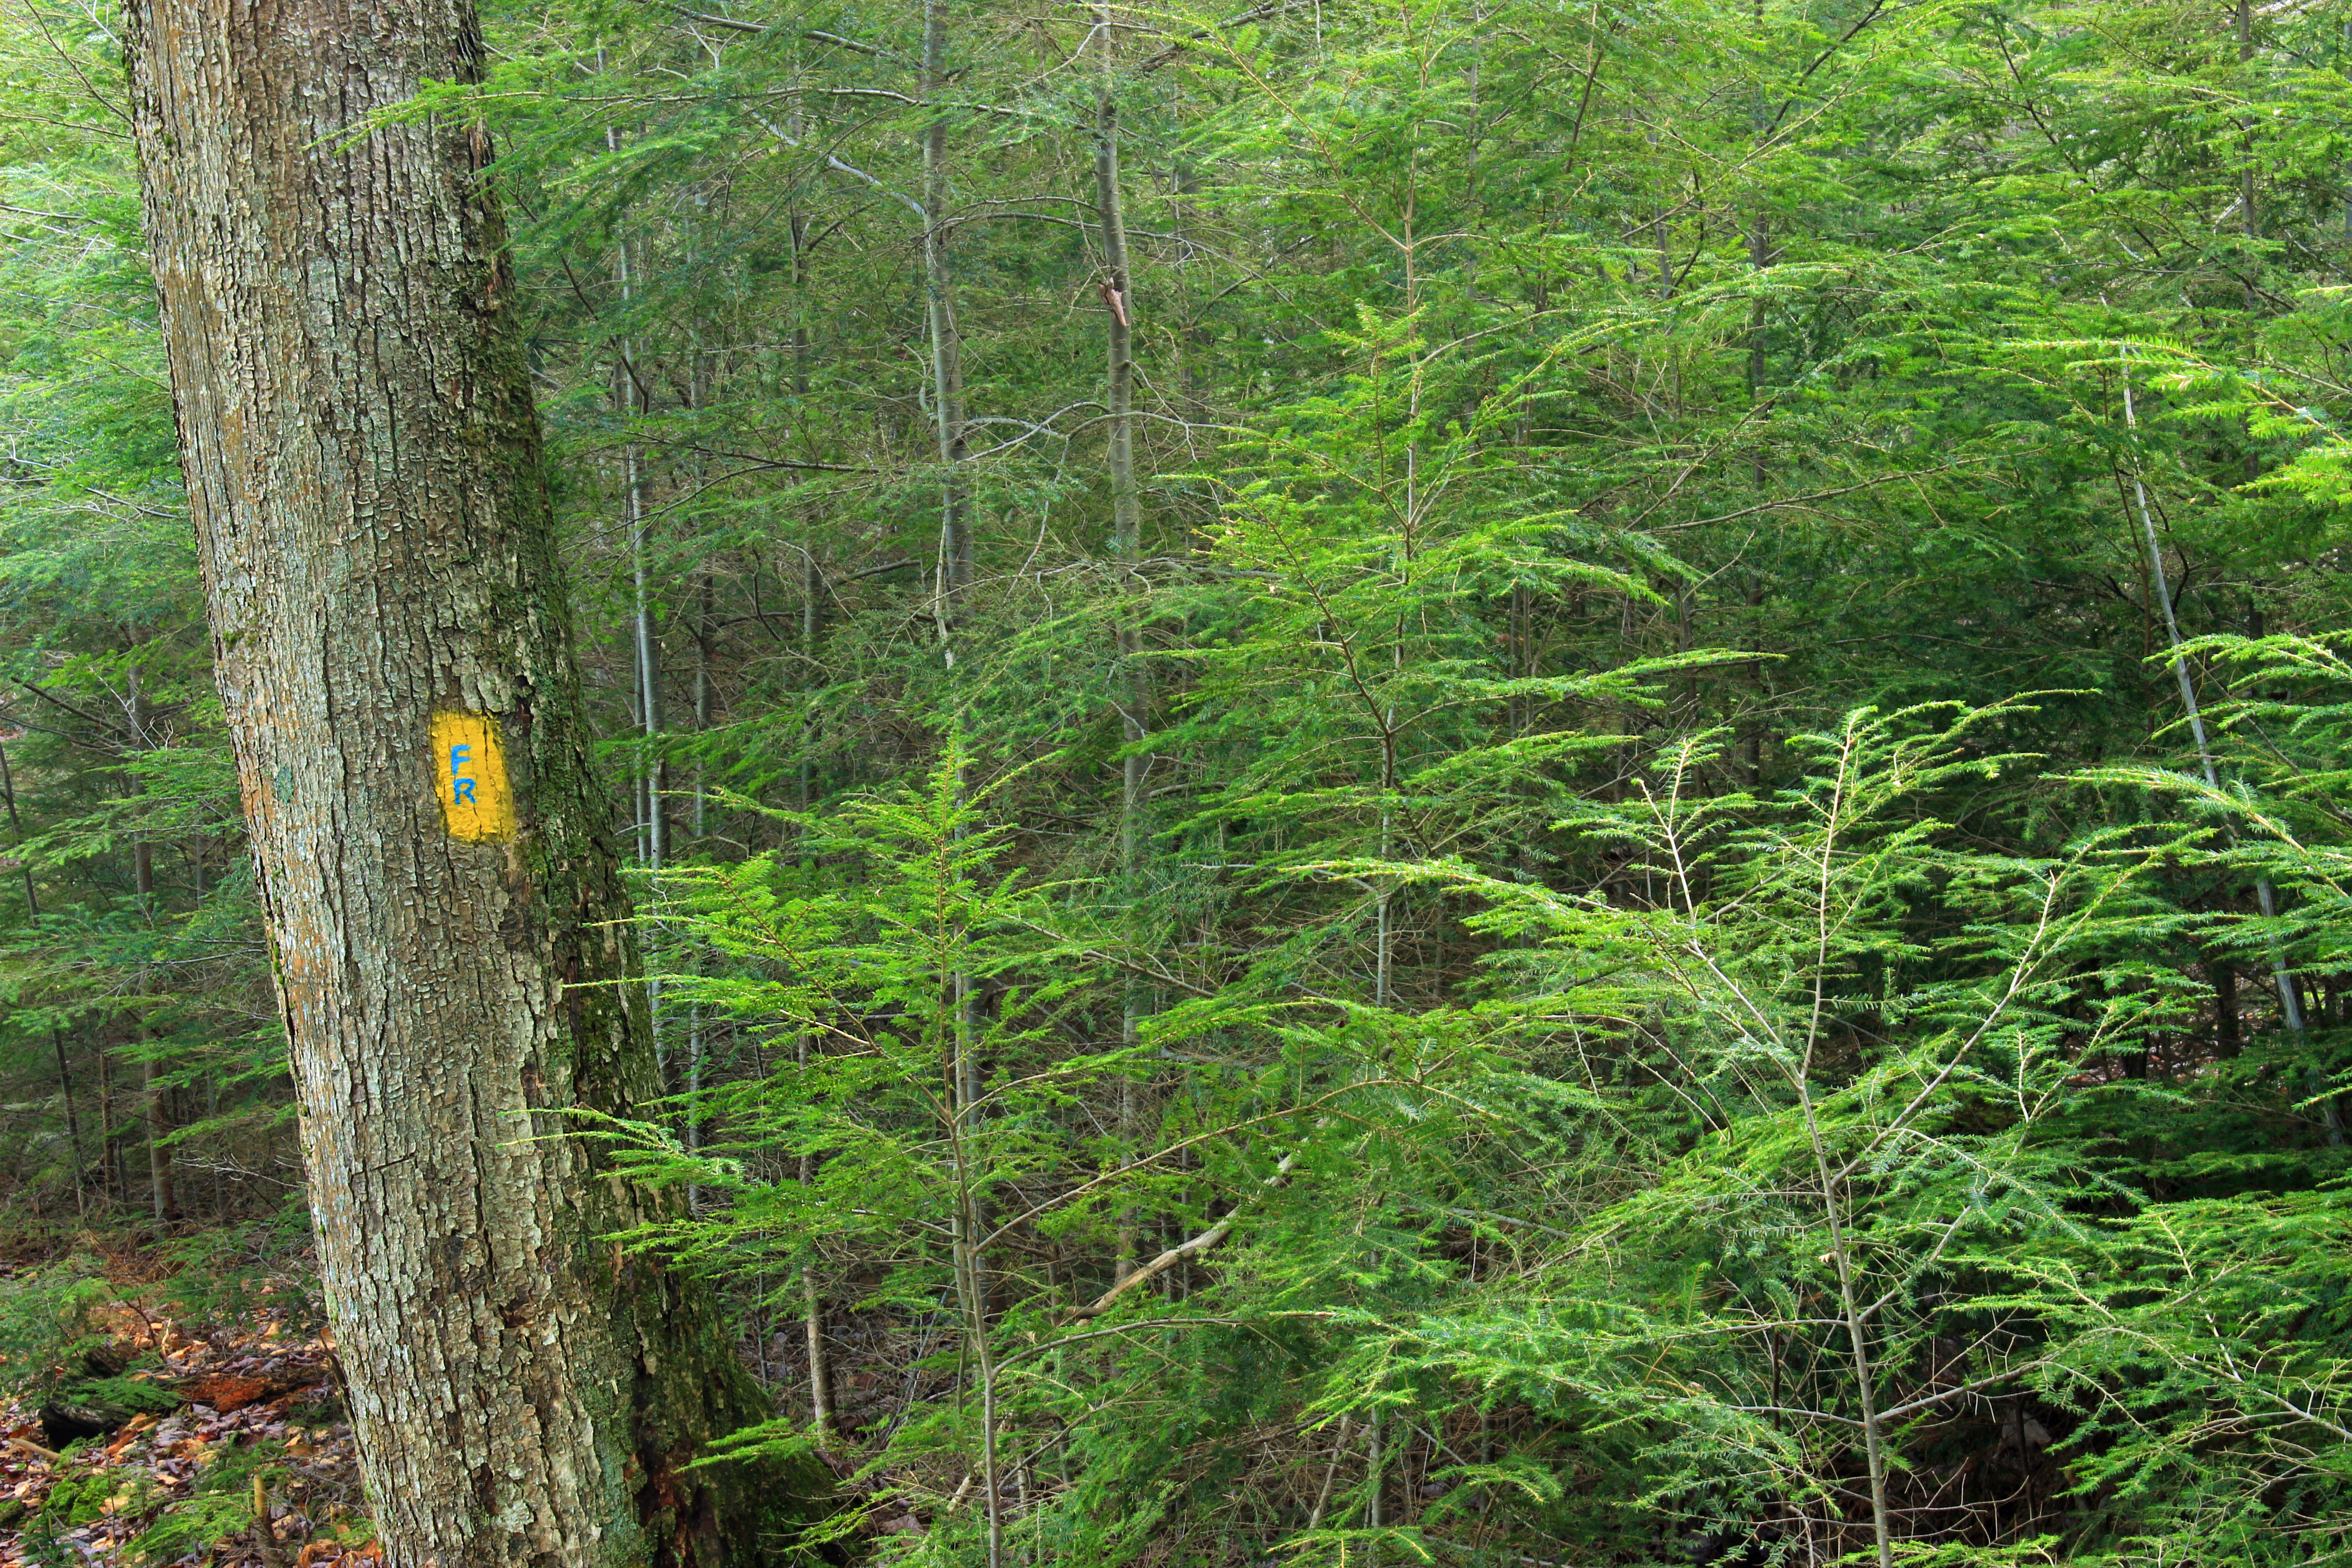
tree, nature, forest, wilderness, winter, plant, hiking, trail, jungle, trees, creativecommons, coniferous, vegetation, rainforest, blaze, trailblaze, hemlocks, easternhemlocks, tsugacanadensis, understory, saplings, pennsylvania, endlessmountains, loyalsockstateforest, sullivancounty, fernrocknaturetrail, woodland, habitat, ecosystem, nature reserve, biome, old growth forest, natural environment, geographical feature, temperate broadleaf and mixed forest, temperate coniferous forest, riparian forest